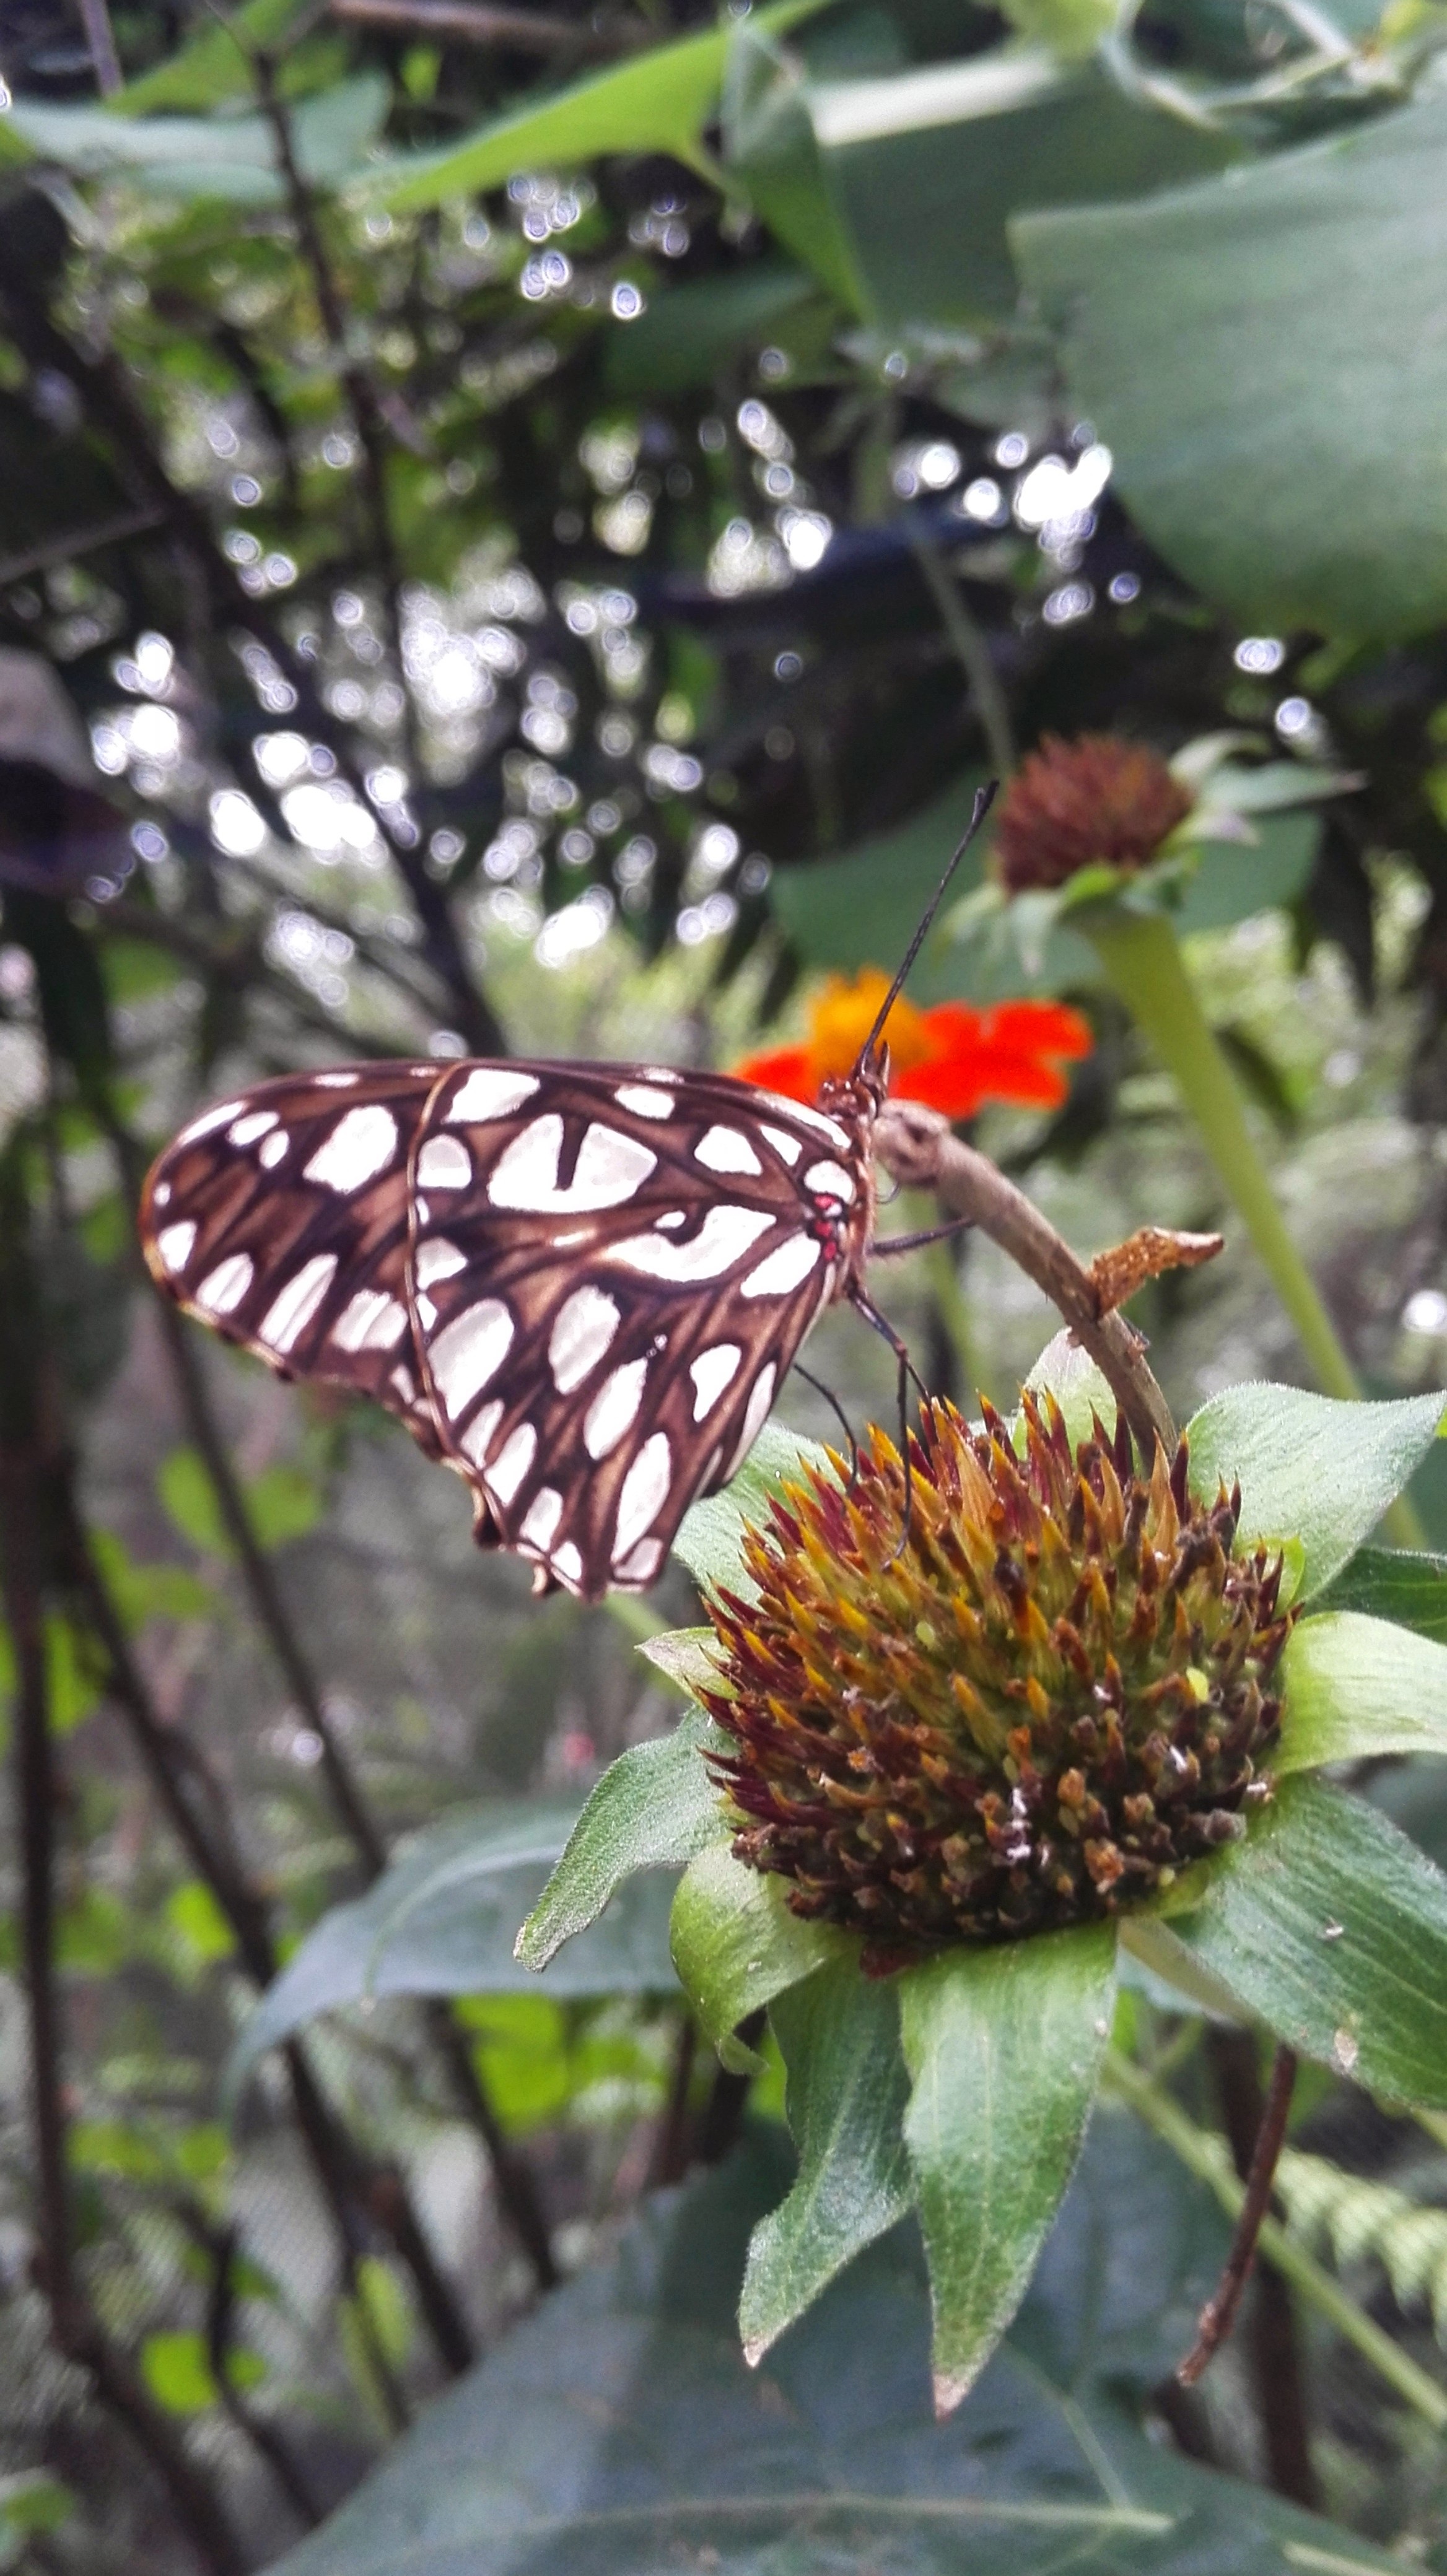
nature, plant, leaf, flower, wildlife, insect, natural, autumn, botany, butterfly, garden, flora, fauna, invertebrate, wildflower, monarch butterfly, macro photography, butterfly garden, daisy family, moths and butterflies